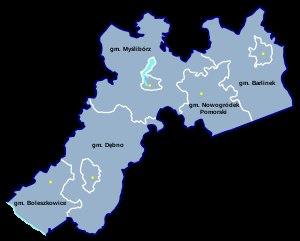
Le powiat de Myślibórz est un powiat appartenant à la voïvodie de Poméranie occidentale dans le nord-ouest de la Pologne.